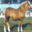
Label: horse